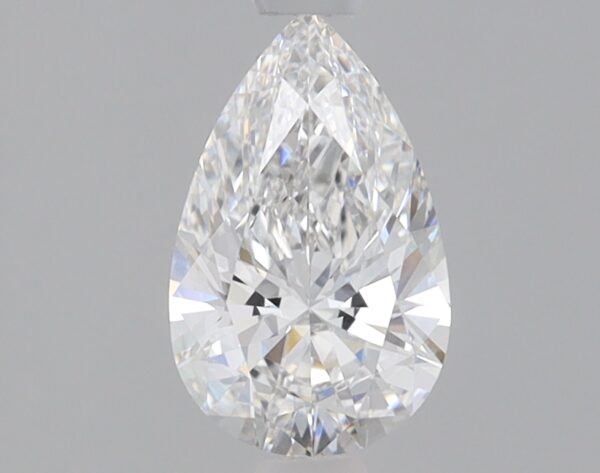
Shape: pear
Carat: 0.81
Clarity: VVS2
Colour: E
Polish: EX
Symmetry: EX
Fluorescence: NONE
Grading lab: IGI
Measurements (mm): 8.51 x 5.3 x 3.18